Tsuruta, Aomori

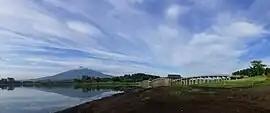
Tsurunomaihashi and Fujimiko Park

Tsuruta is located at the base of Tsugaru Peninsula in Kitatsugaru District of Aomori Prefecture. The Iwaki River flows through the town. Tsuruta Town Office, approximately in the center of town, is 25 kilometers from the Sea of Japan and about 45 kilometers from Aomori City, the capital of Aomori Prefecture.